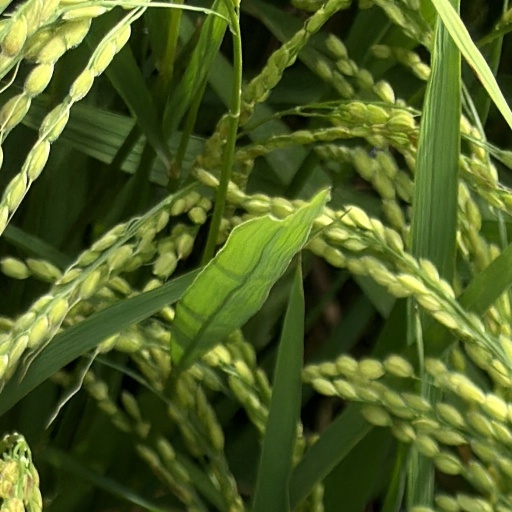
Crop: rice